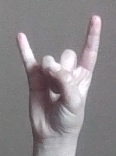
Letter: la